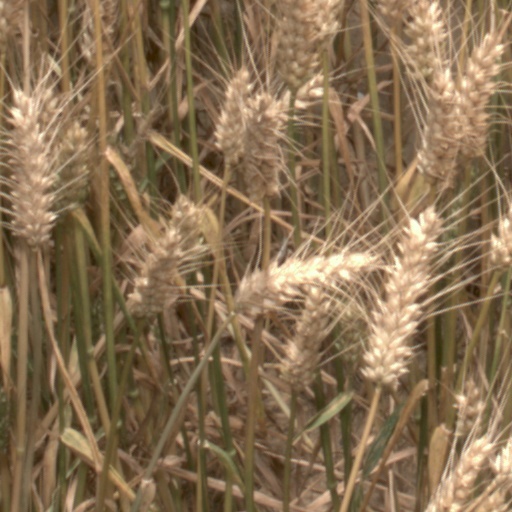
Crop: wheat